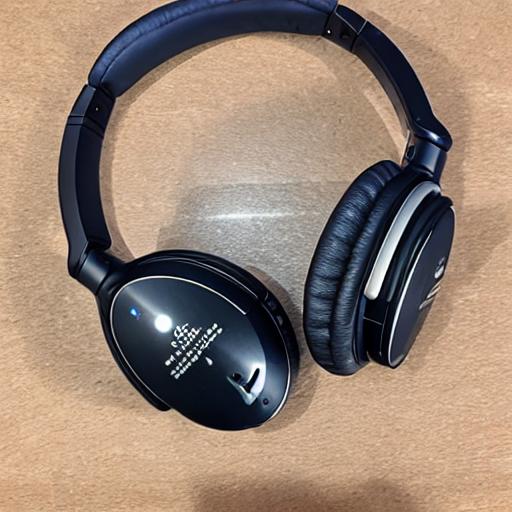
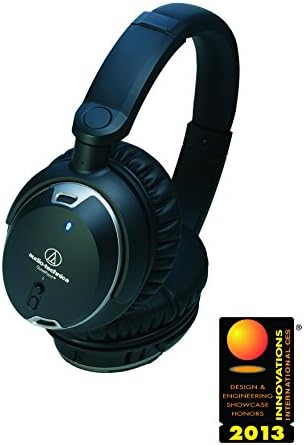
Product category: headphones
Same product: no